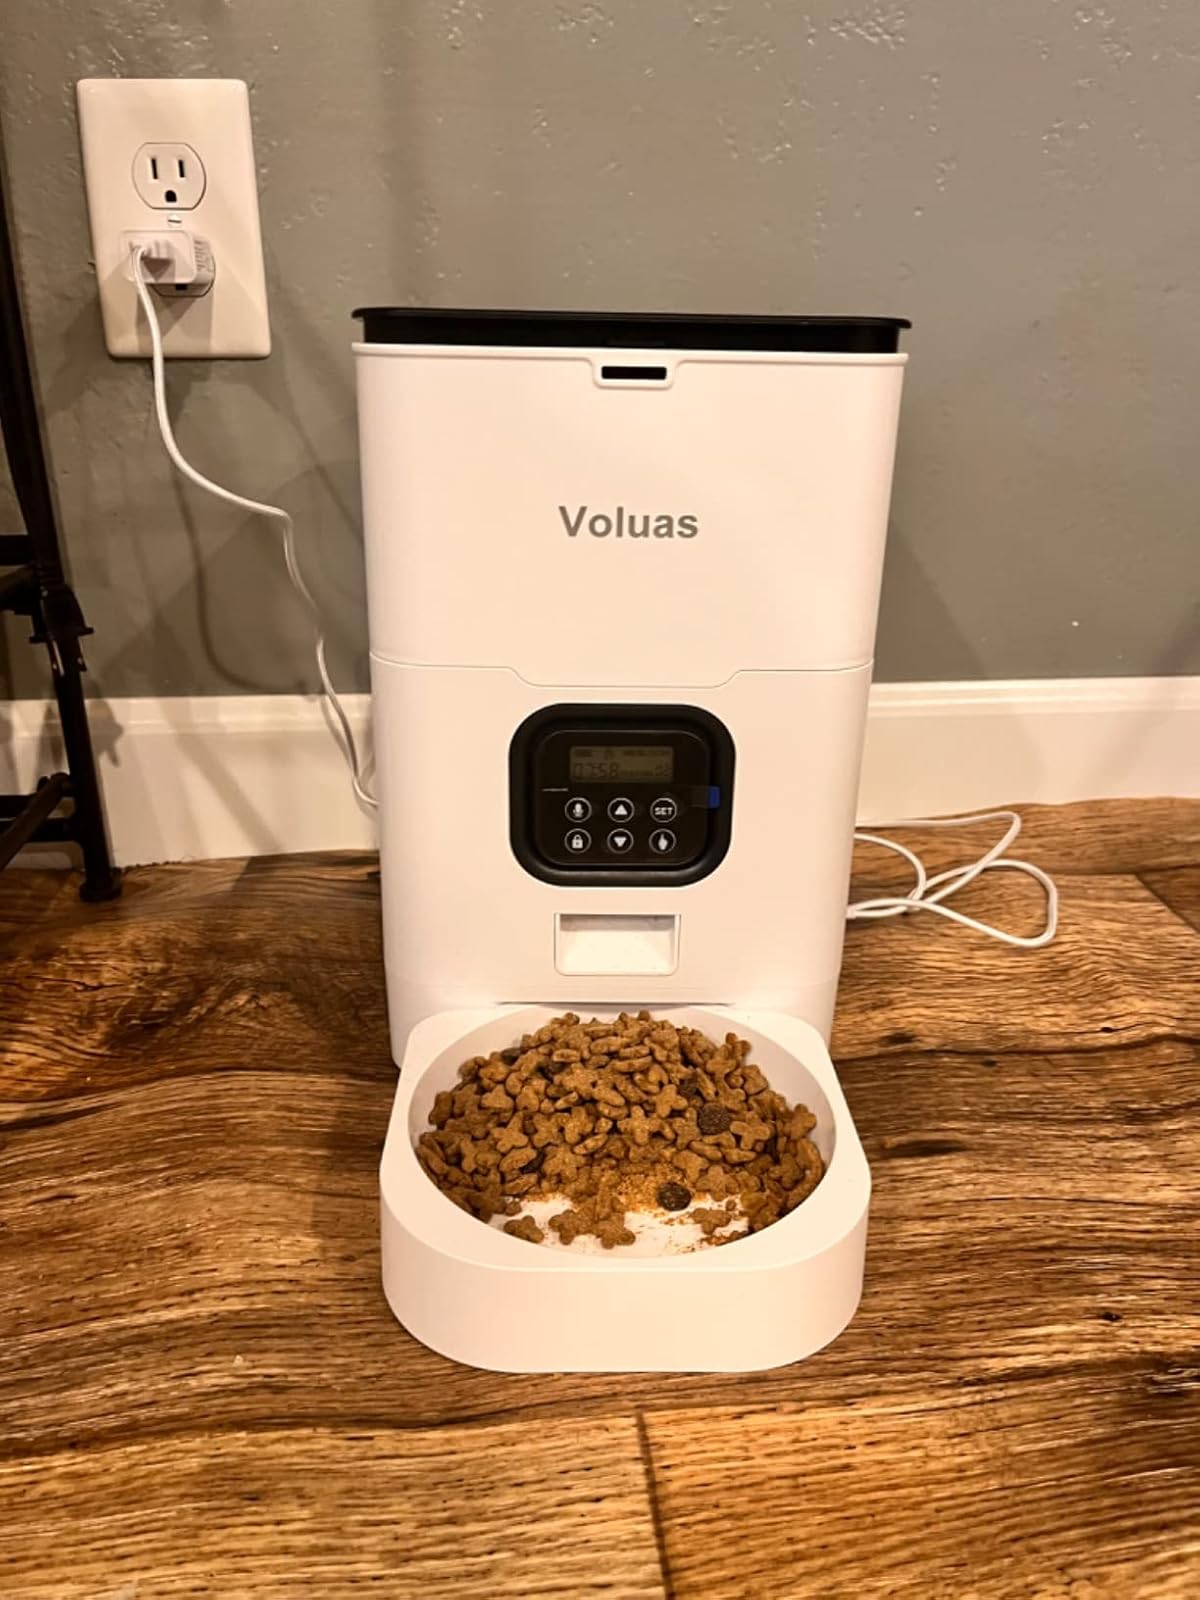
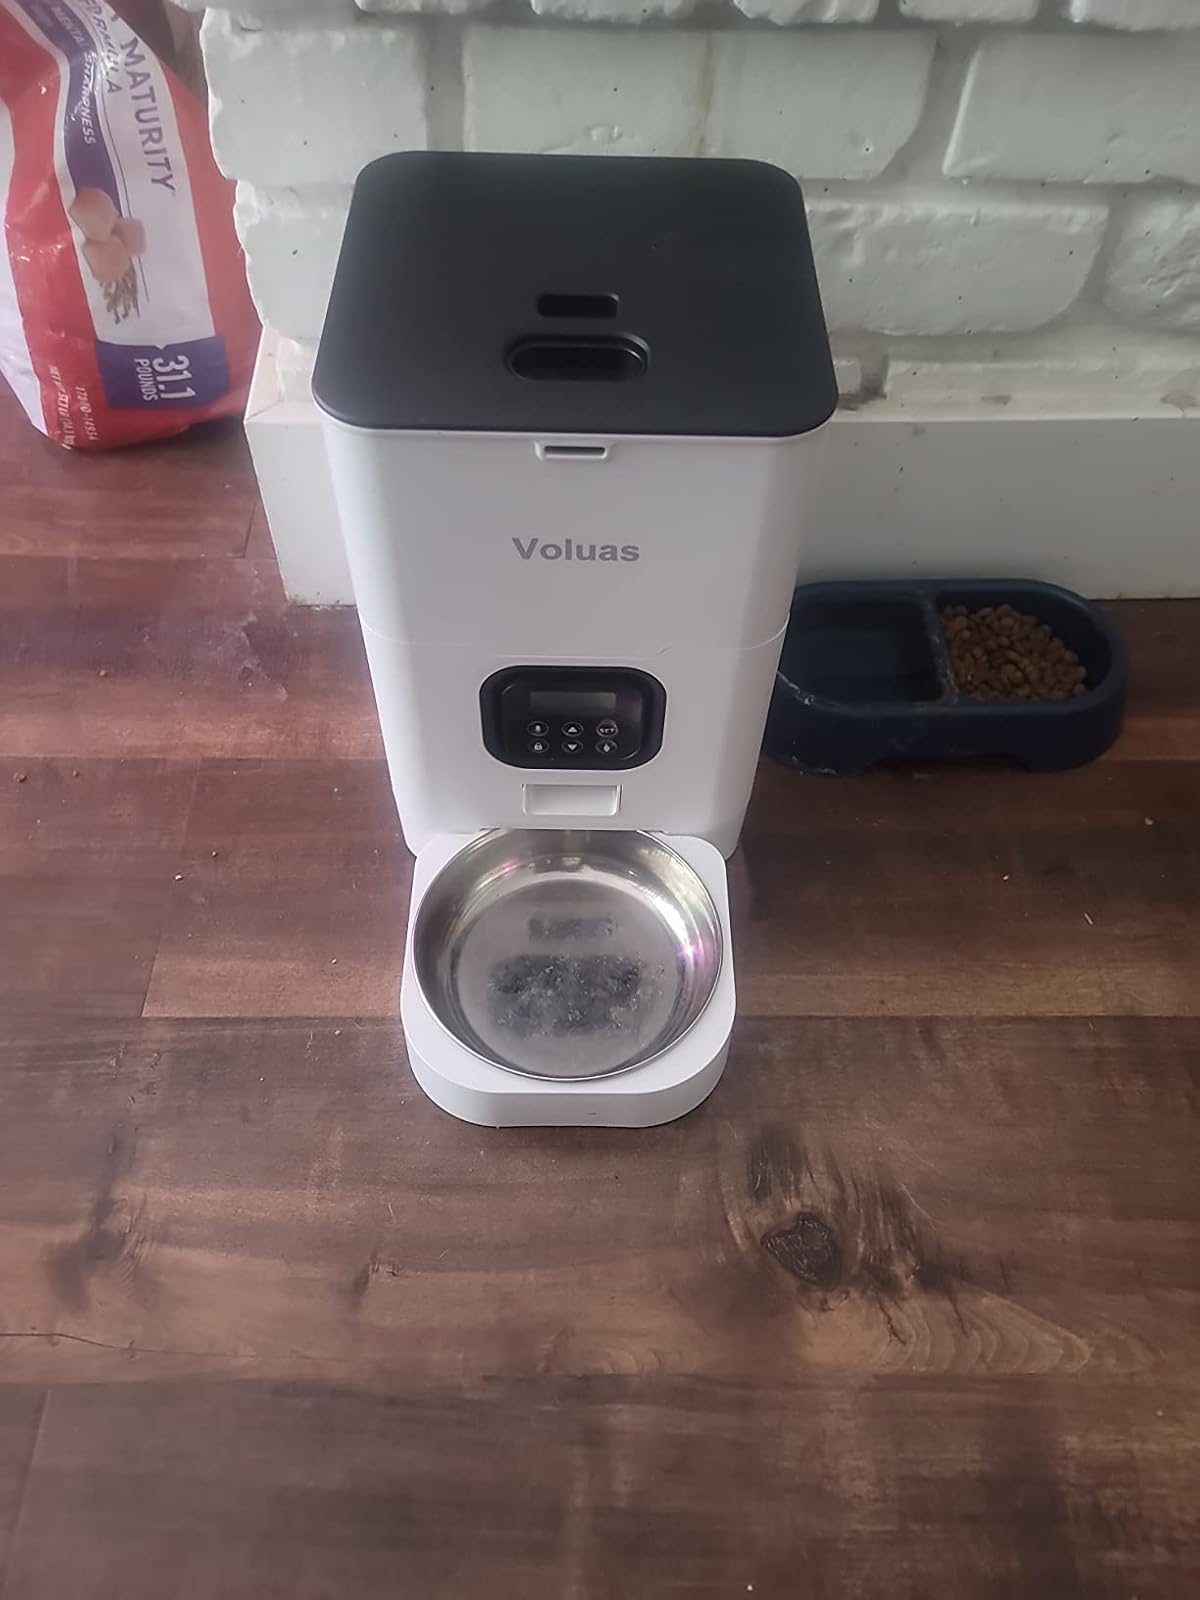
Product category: items_feeder
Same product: yes